Sex allocation

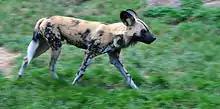
African wild dog

These predictions were found to be true in African wild dogs, where females disperse more rapidly than males from their natal packs. Males are therefore more helpful towards their mothers, as they remain in the same pack as her and help provide food for her and her new offspring. The LRE the males provide is predicted to result in a male-biased sex ratio, which is the pattern observed in nature. Consistent with predictions of LRE influencing sex ratios, African wild dog mothers living in smaller packs were seen to produce more male-biased sex ratios than mothers in a larger pack, since they had fewer helpers and would benefit more from additional helpers than mothers living in larger packs.